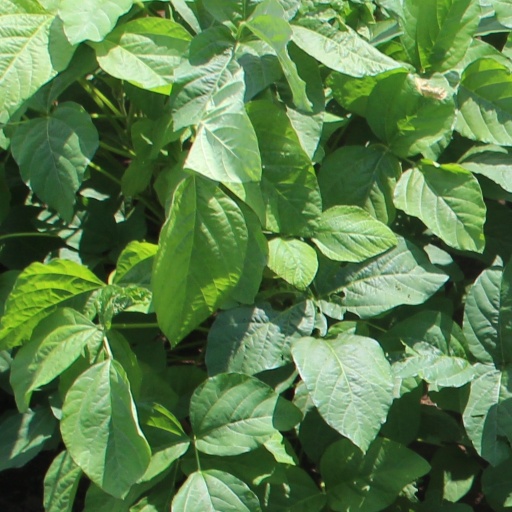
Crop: soybean